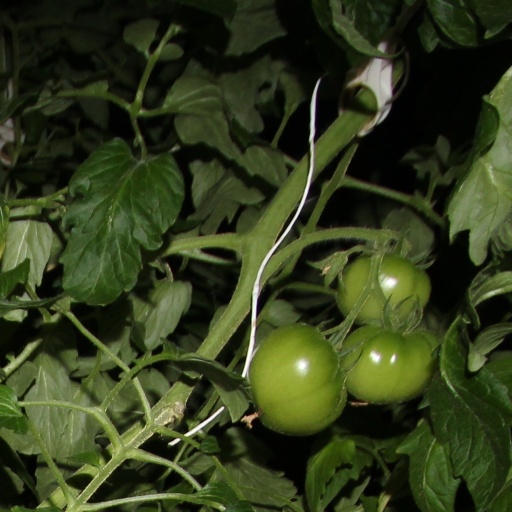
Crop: tomato